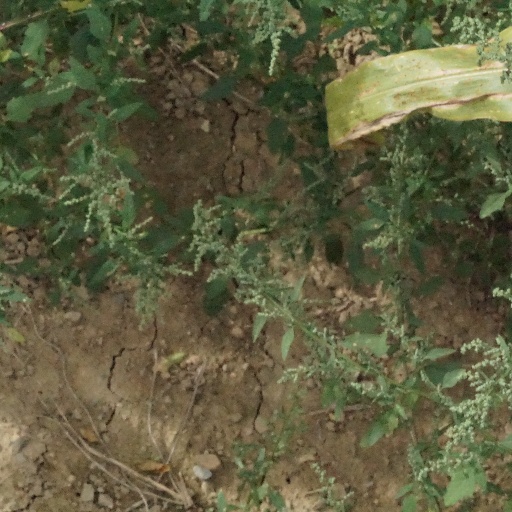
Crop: maize; corn